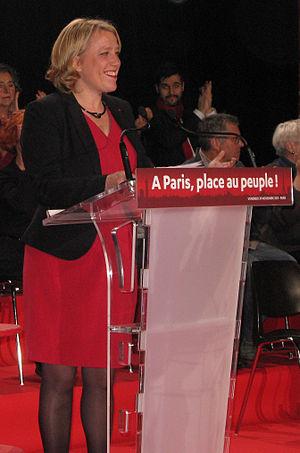
Danielle Simonnet à Paris, lors du lancement de la campagne des municipales 2014 du Front de gauche parisien.
Le Front de gauche est une coalition de partis politiques français, mise en place par le Parti communiste français, le Parti de gauche et la Gauche unitaire lors des élections européennes de 2009. Souhaitant rassembler les forces de la gauche antilibérale hostiles notamment à l'Europe libérale et à la ratification du traité de Lisbonne, cette formation rassemble plusieurs tendances de la gauche communiste, socialiste, écologiste, républicaine, de gauche radicale ou d'extrême gauche.